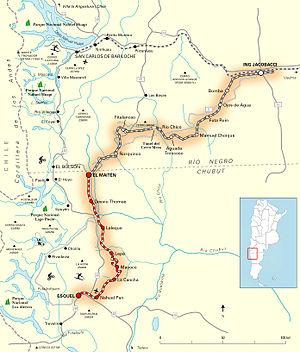
La province de Chubut est une province de l’Argentine, située en Patagonie, entre les 42ᵉ et 46ᵉ parallèles sud.